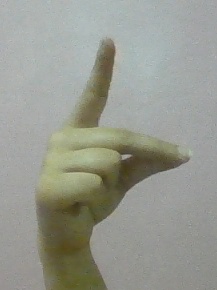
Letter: ta